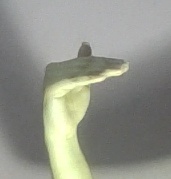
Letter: khaa